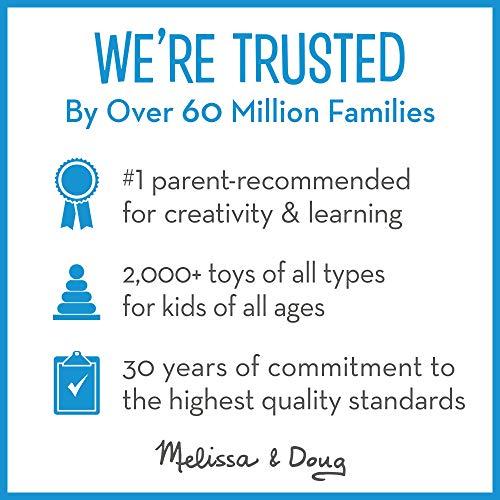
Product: Melissa & Doug Jewelry Made Easy Semiprecious Stone Bead Bracelet-Making Set (Great Gift for Girls and Boys - Best for 8, 9, 10, 11, 12 Year Olds and Up)
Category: Toys & Games | Arts & Crafts | Craft Kits | Jewelry
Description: String together beads to make elegant bracelets.
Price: $9.71
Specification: ProductDimensions:1.1x11.2x12inches|ItemWeight:3.2ounces|ShippingWeight:5.6ounces(Viewshippingratesandpolicies)|DomesticShipping:ItemcanbeshippedwithinU.S.|InternationalShipping:ThisitemcanbeshippedtoselectcountriesoutsideoftheU.S.LearnMore|ASIN:B012E54L4E|Itemmodelnumber:9475|Manufacturerrecommendedage:8-15years